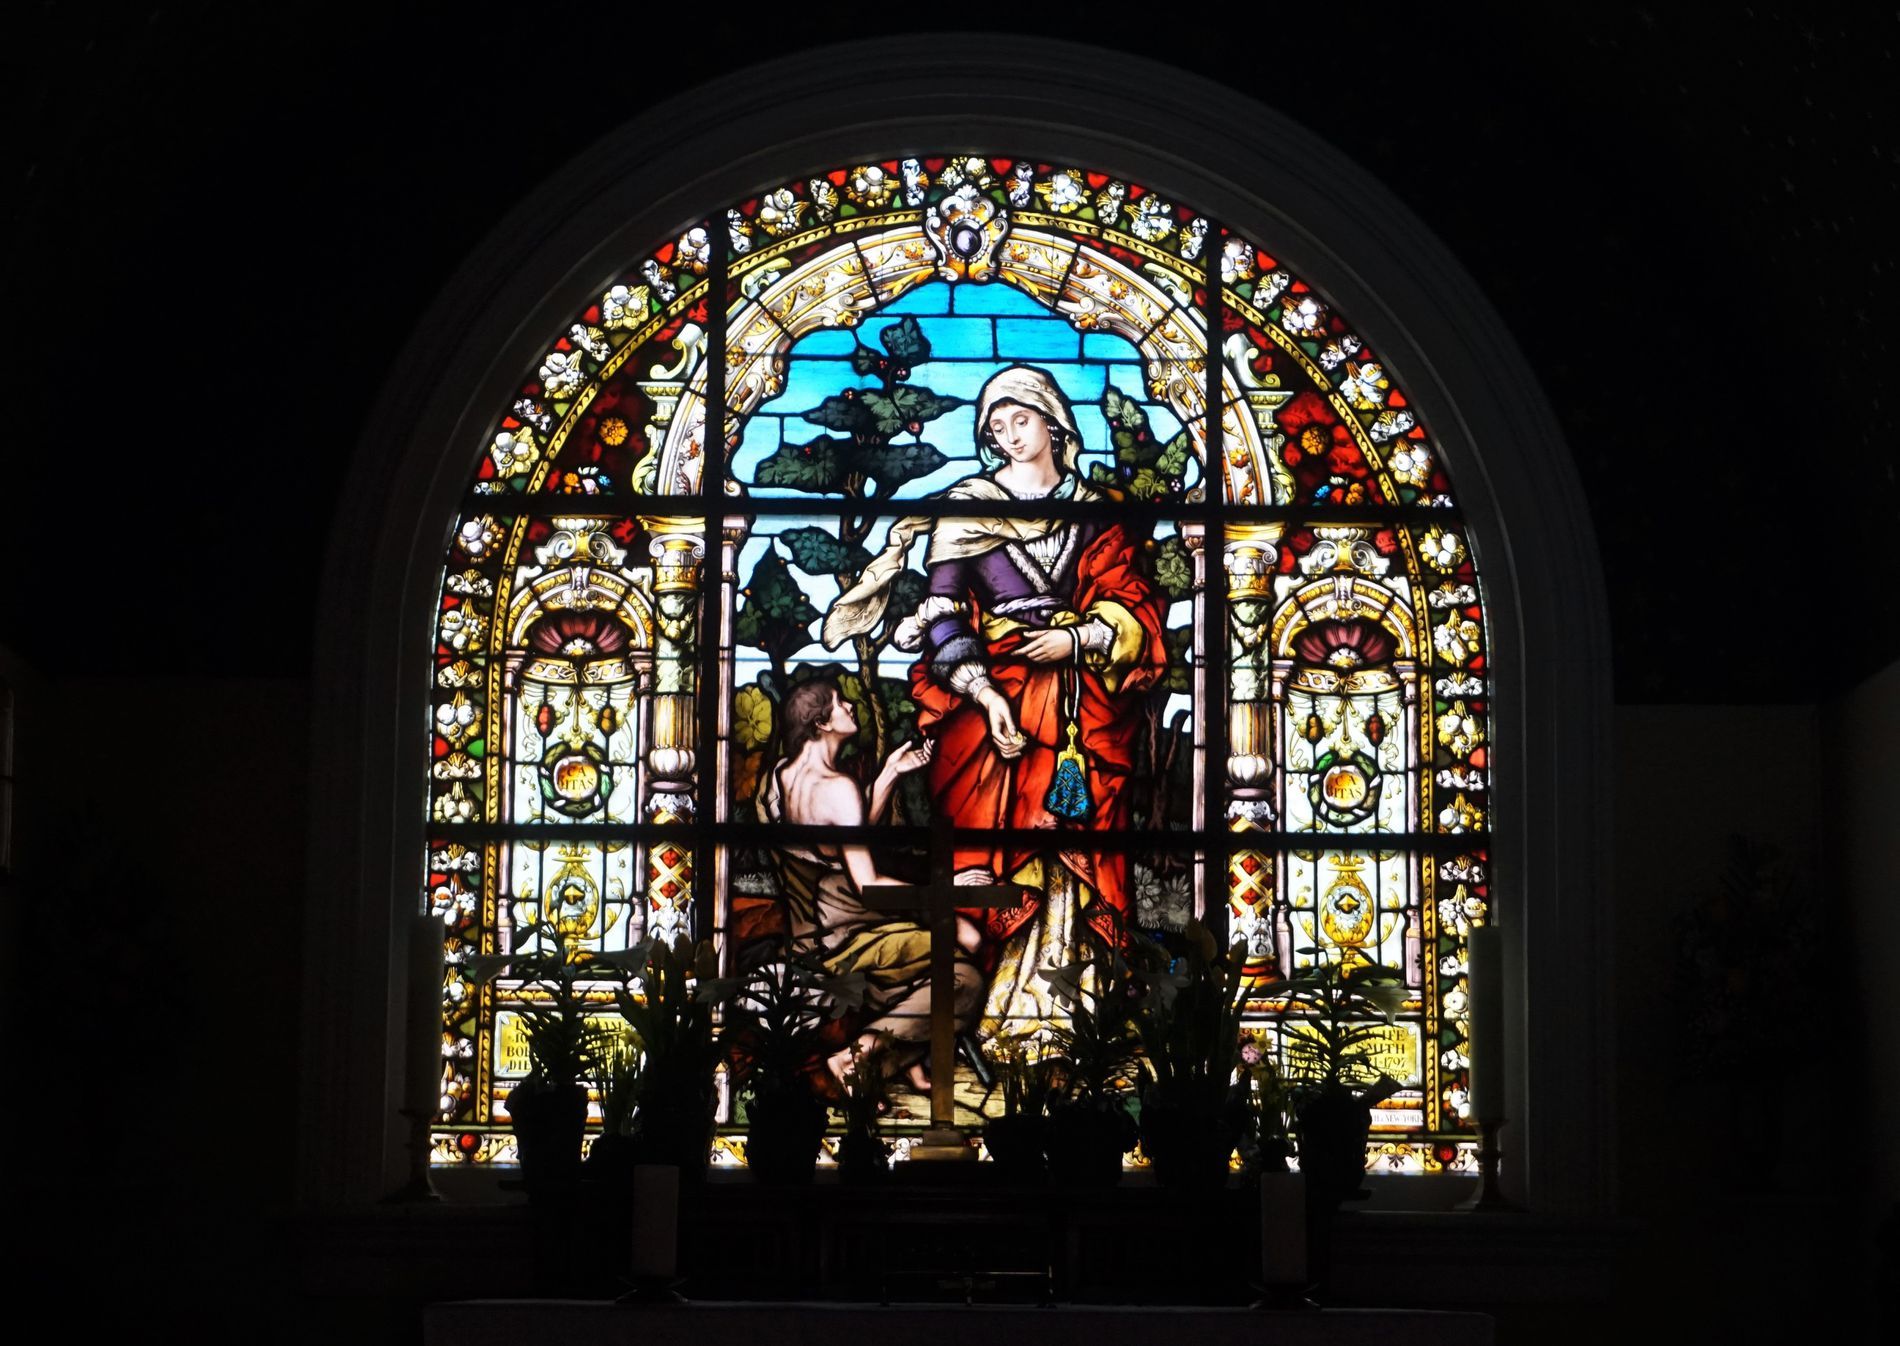
A stained glass window depicting a scene from Christianity
A stained glass window inside a church, shows an image of the Virgin Mary and Jesus Christ, in front of her a large cross. In the middle, some plants, and large candles. While the external lighting of the sunlight shows the image with no light inside the church.
The image taken at eye level close shot shows the glass art of a Christian story. The inside dark of the church adds depth to the scene. The sunlight passing through the glass focuses on the glass art.
Labels: Art, Person, Stained Glass, Architecture, Building, Monastery, Face, Head, Altar, Church, Prayer, Background, Candles, Cross, Candle
Camera: SONY ILCE-5000
Lens: Sony E PZ 16-50mm F3.5-5.6 OSS or Sony E 18-50mm F4-5.6
Aperture: F5.6
Exposure: 1/160 sec
ISO: 1250
Focal length: 42.0 mm